Perry L. Biddle House

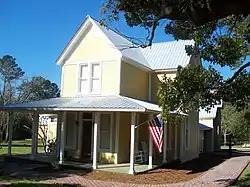

The Perry L. Biddle House is a historic house located at 203 Scribner Avenue in DeFuniak Springs, Florida, United States. It is locally significant as one of the best examples of the houses constructed in an early subdivision of DeFuniak Springs, outside of the heavy development which took place around Lake DeFuniak, and is also a good example of Frame Vernacular construction.